Snell Limited

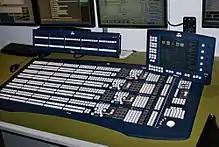
Snell Kahuna vision mixer

Around the turn of the 21st century, Snell & Wilcox created the SW2 and SW4 "Zone Plate" test cards for use with their TPG20 and TPG21 test pattern generators.